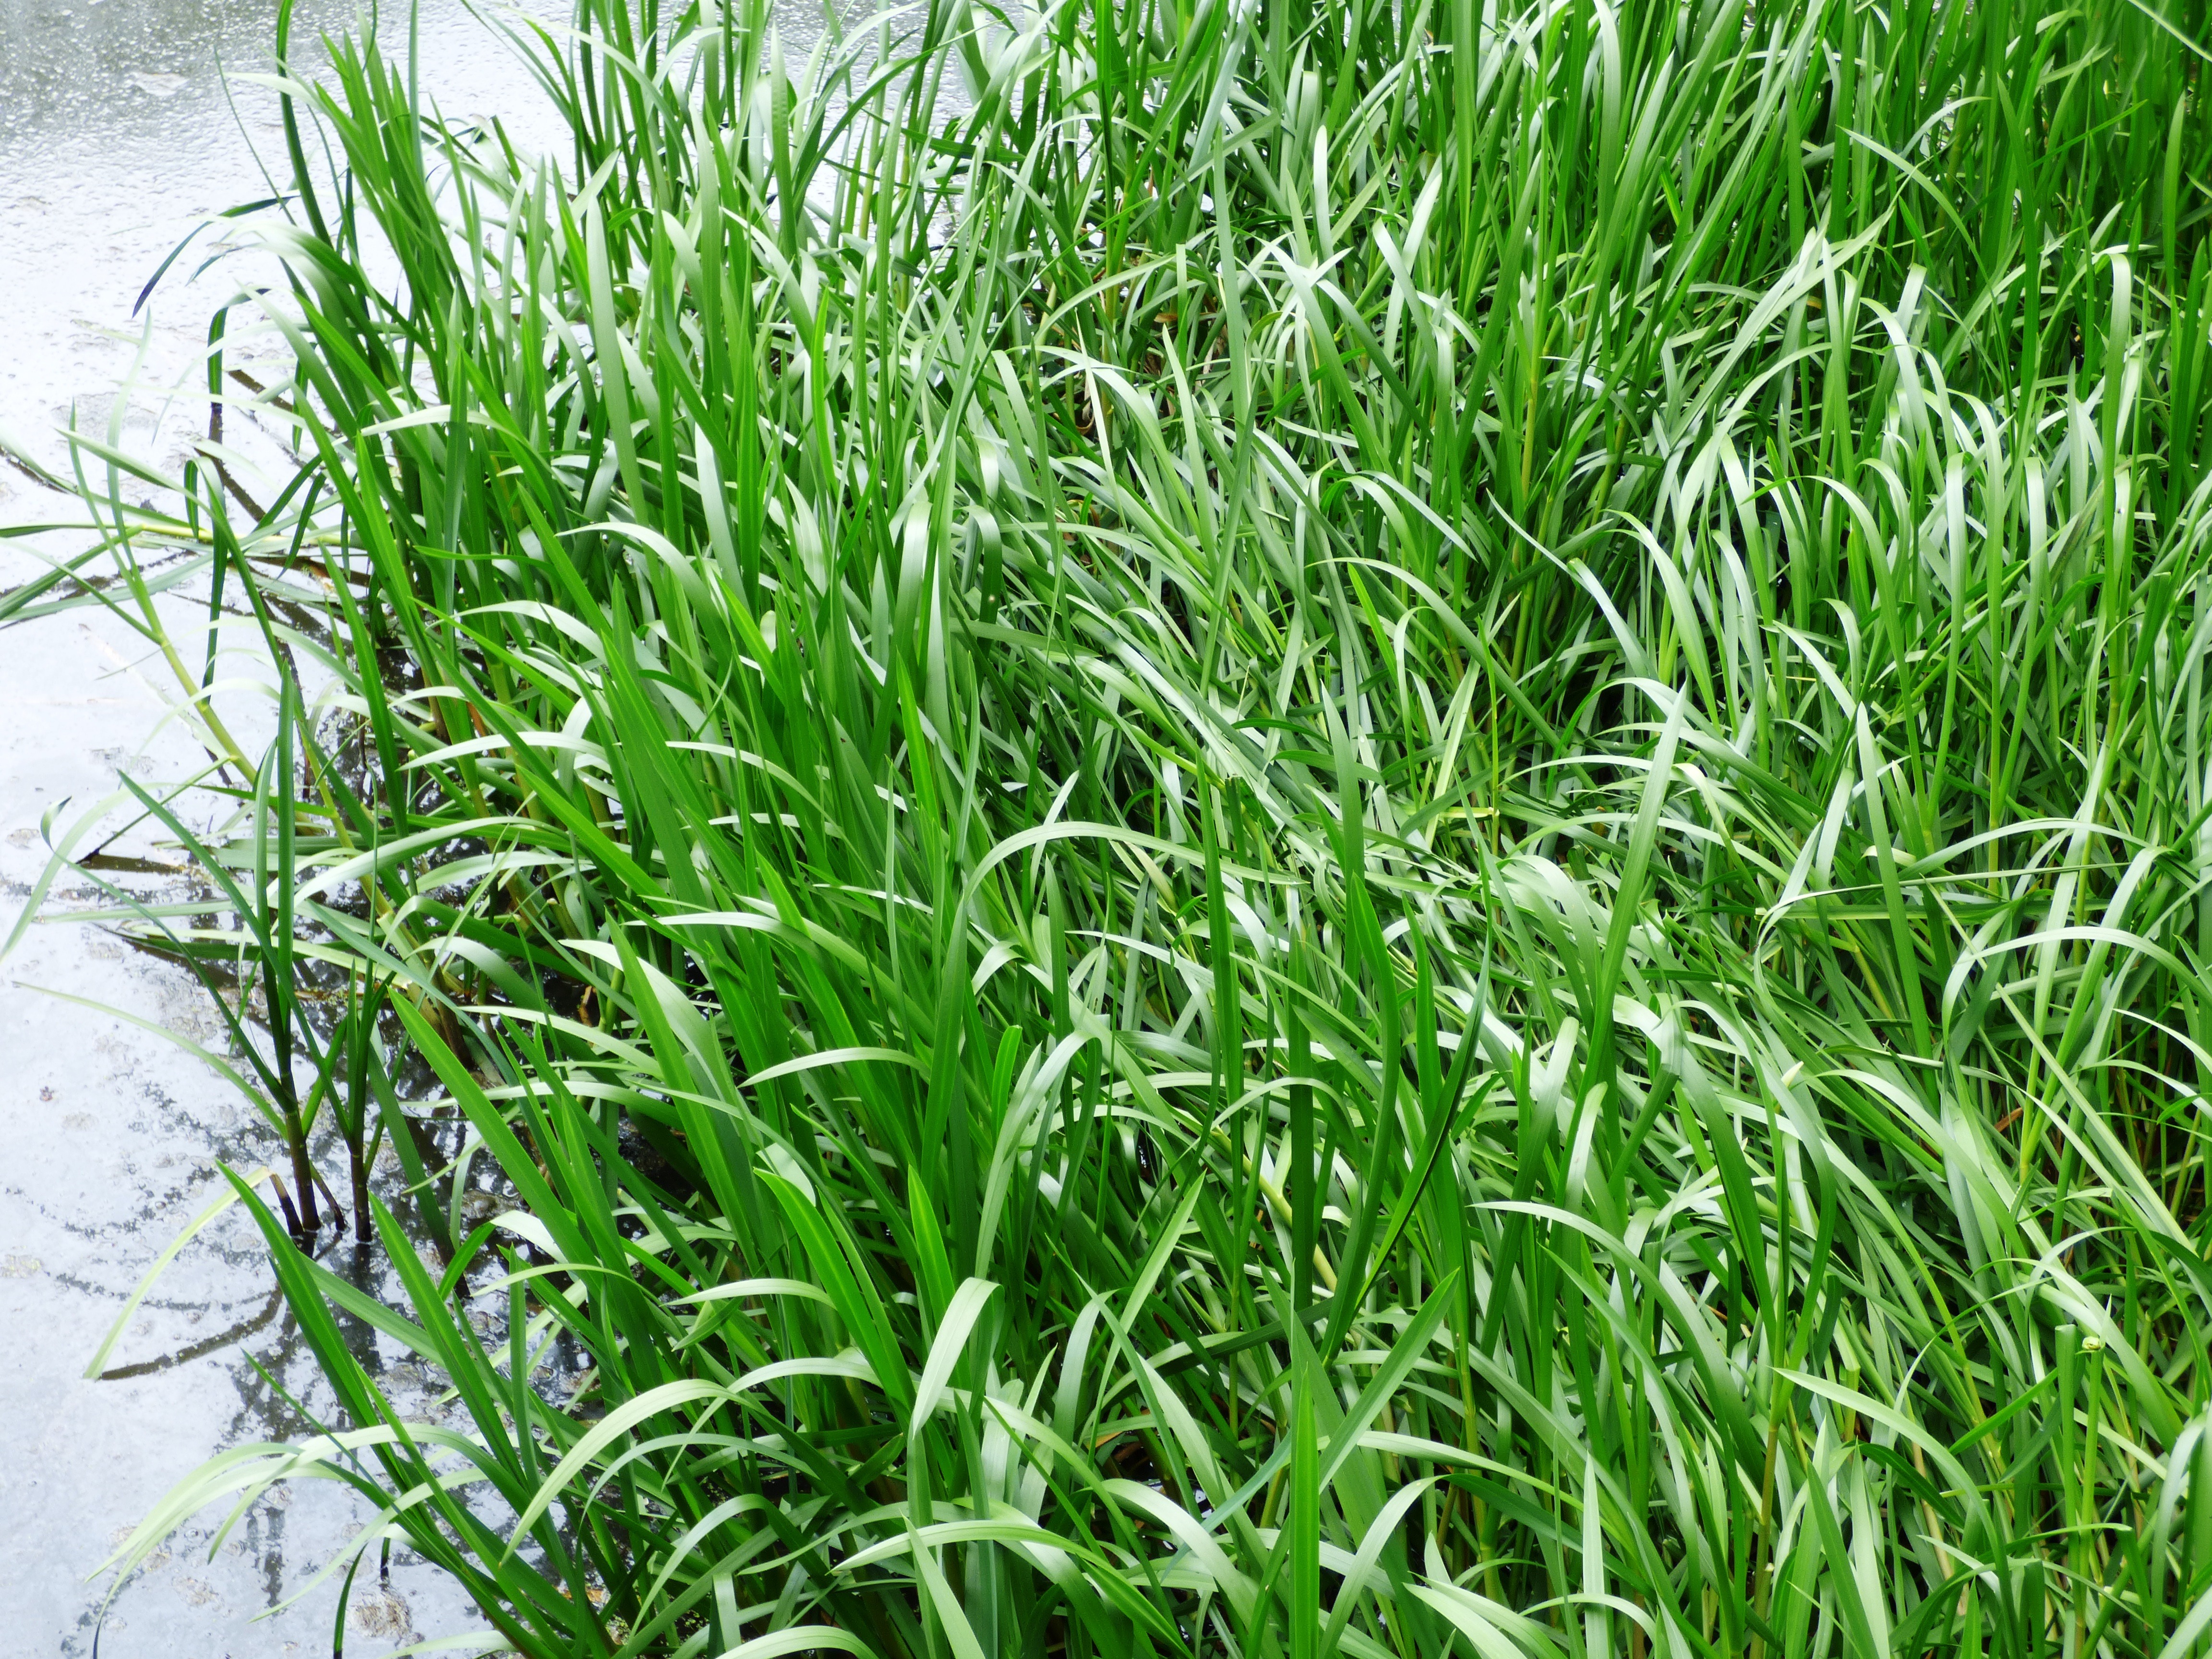
landscape, water, nature, grass, plant, lawn, flower, lake, reflection, herb, crop, agriculture, vegetation, flowering plant, rushes, chrysopogon zizanioides, the taj, sweet grass, grass family, land plant, hierochloe, fines herbes